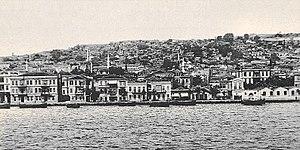
Le front de mer de Thessalonique, 1916